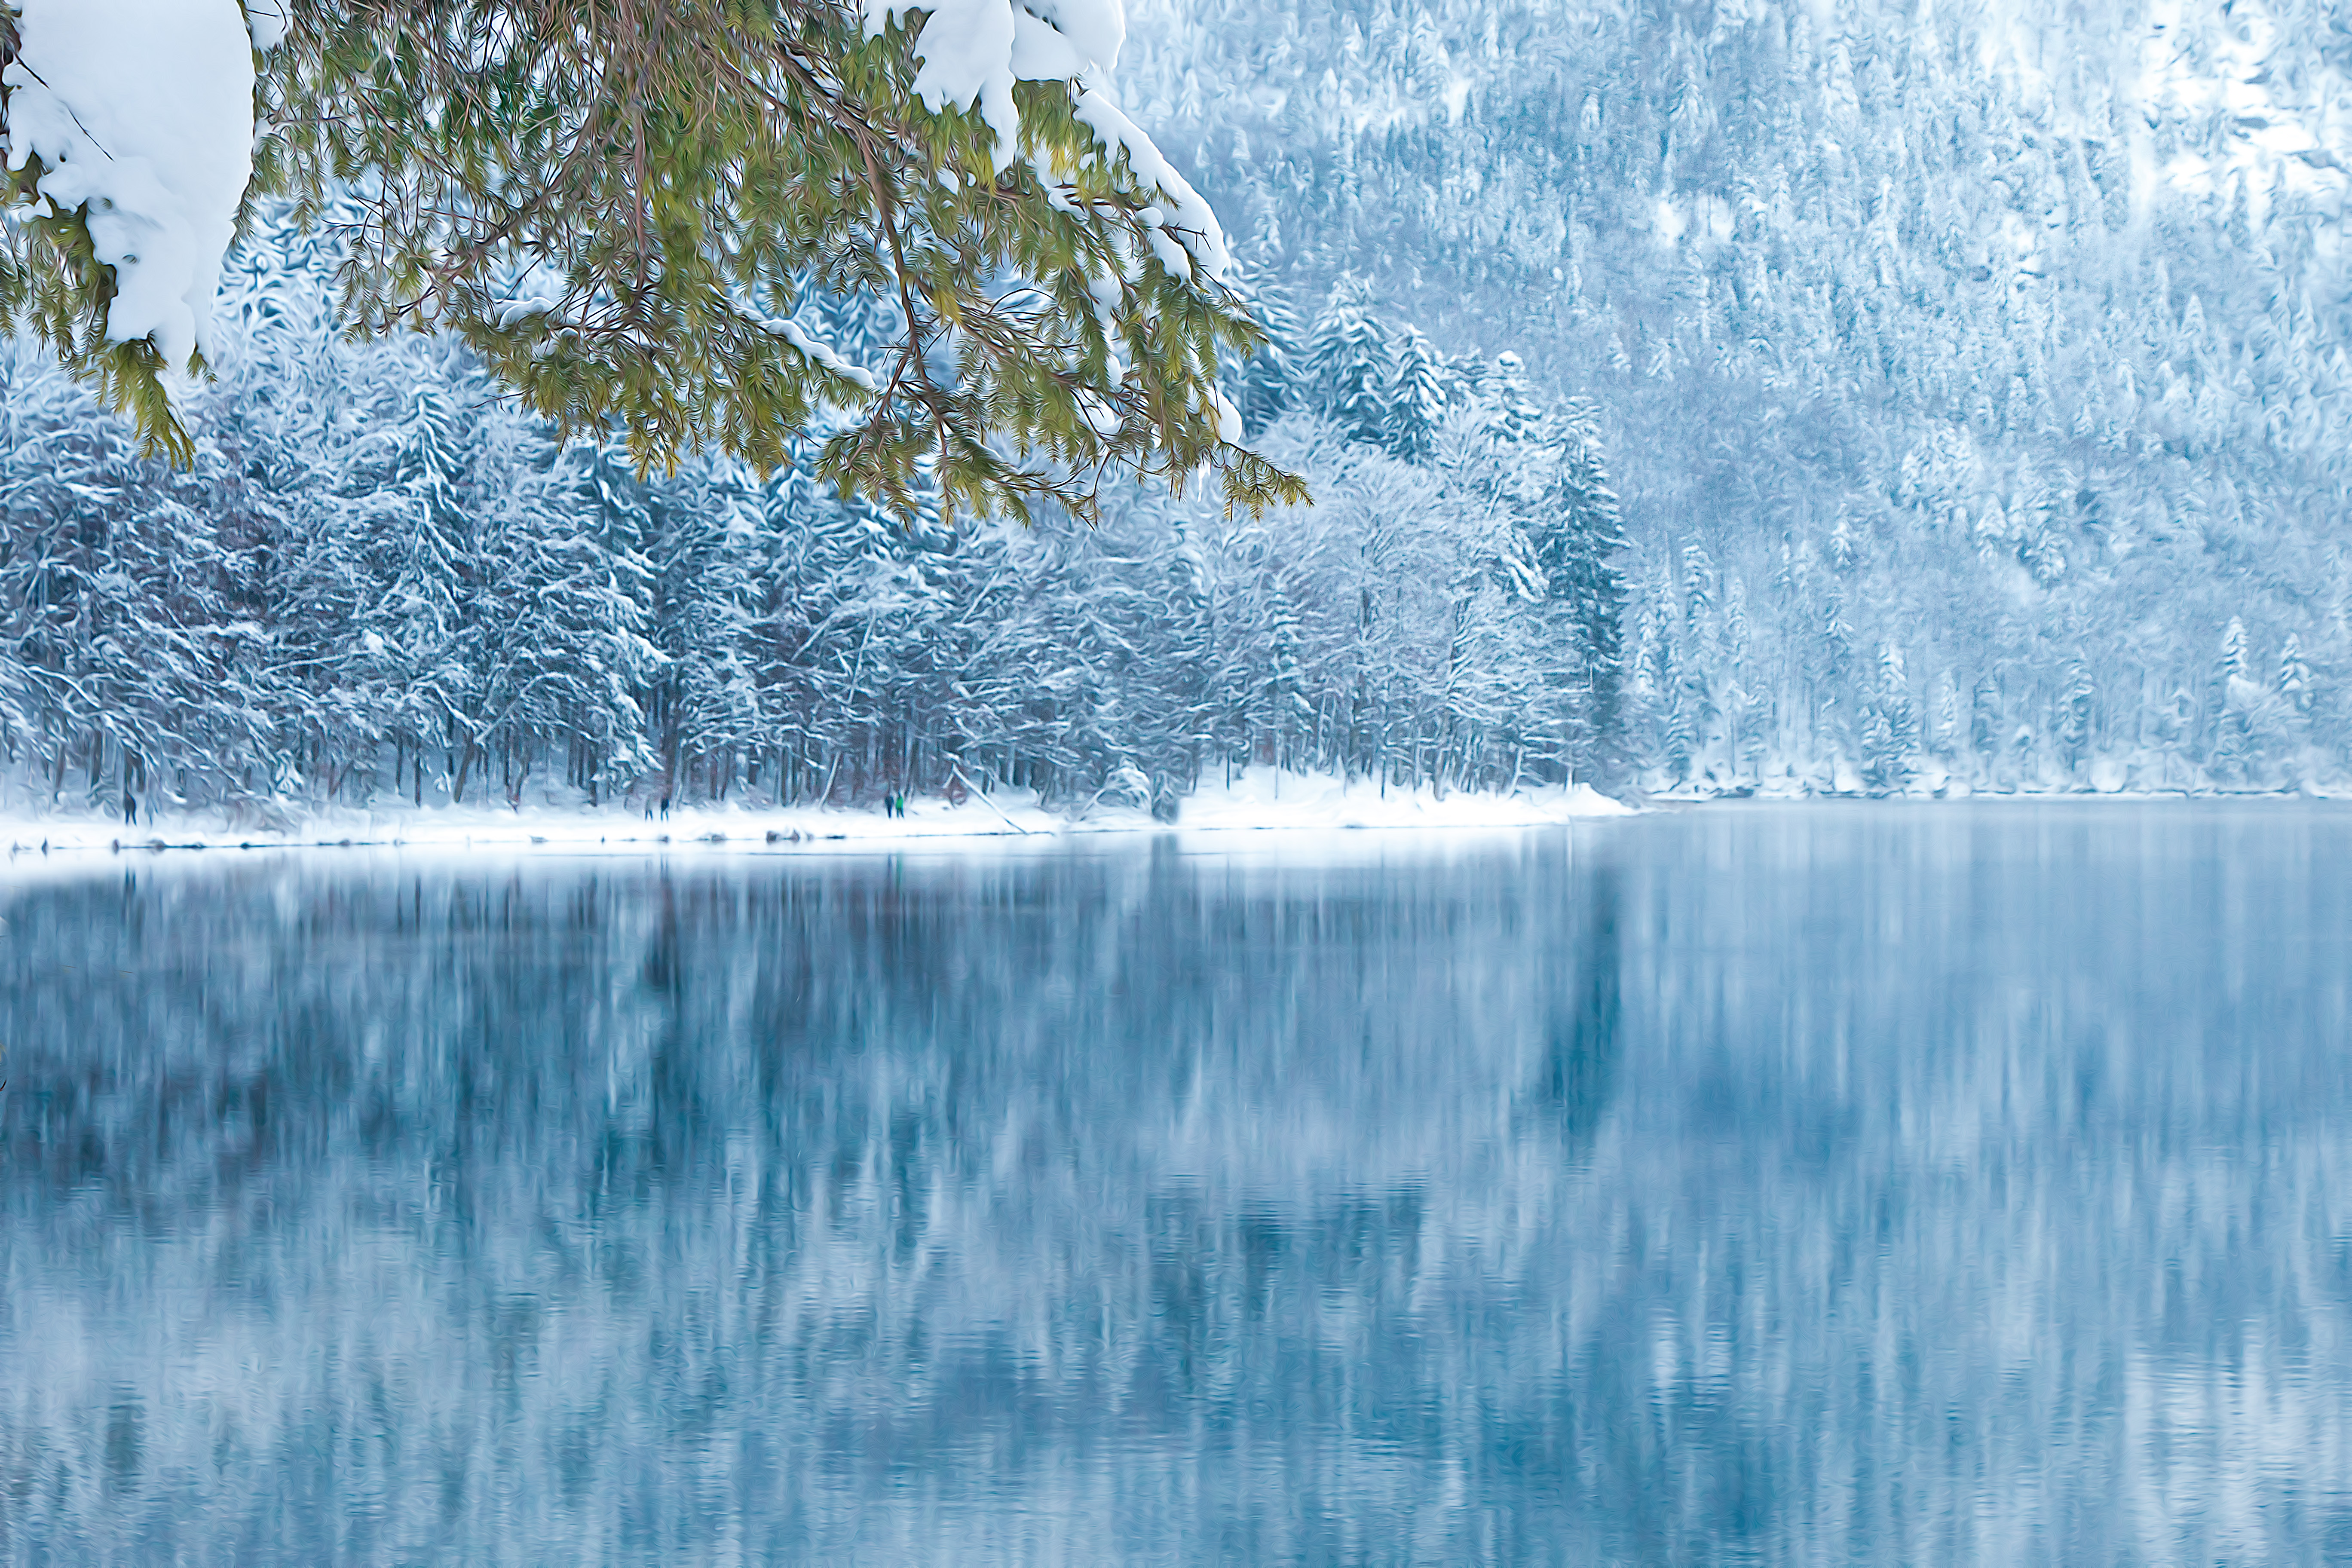
tree, water, nature, snow, cold, winter, sunlight, morning, wave, lake, frost, ice, green, reflection, weather, blue, season, alps, pines, forrest, neuschwanstein, freezing, alpsee, atmospheric phenomenon, wind wave